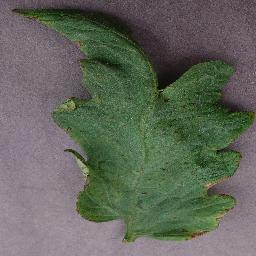
Label: Tomato___Bacterial_spot